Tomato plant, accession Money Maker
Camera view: horizontal (90 deg, fisheye); turntable rotation: 180 degrees
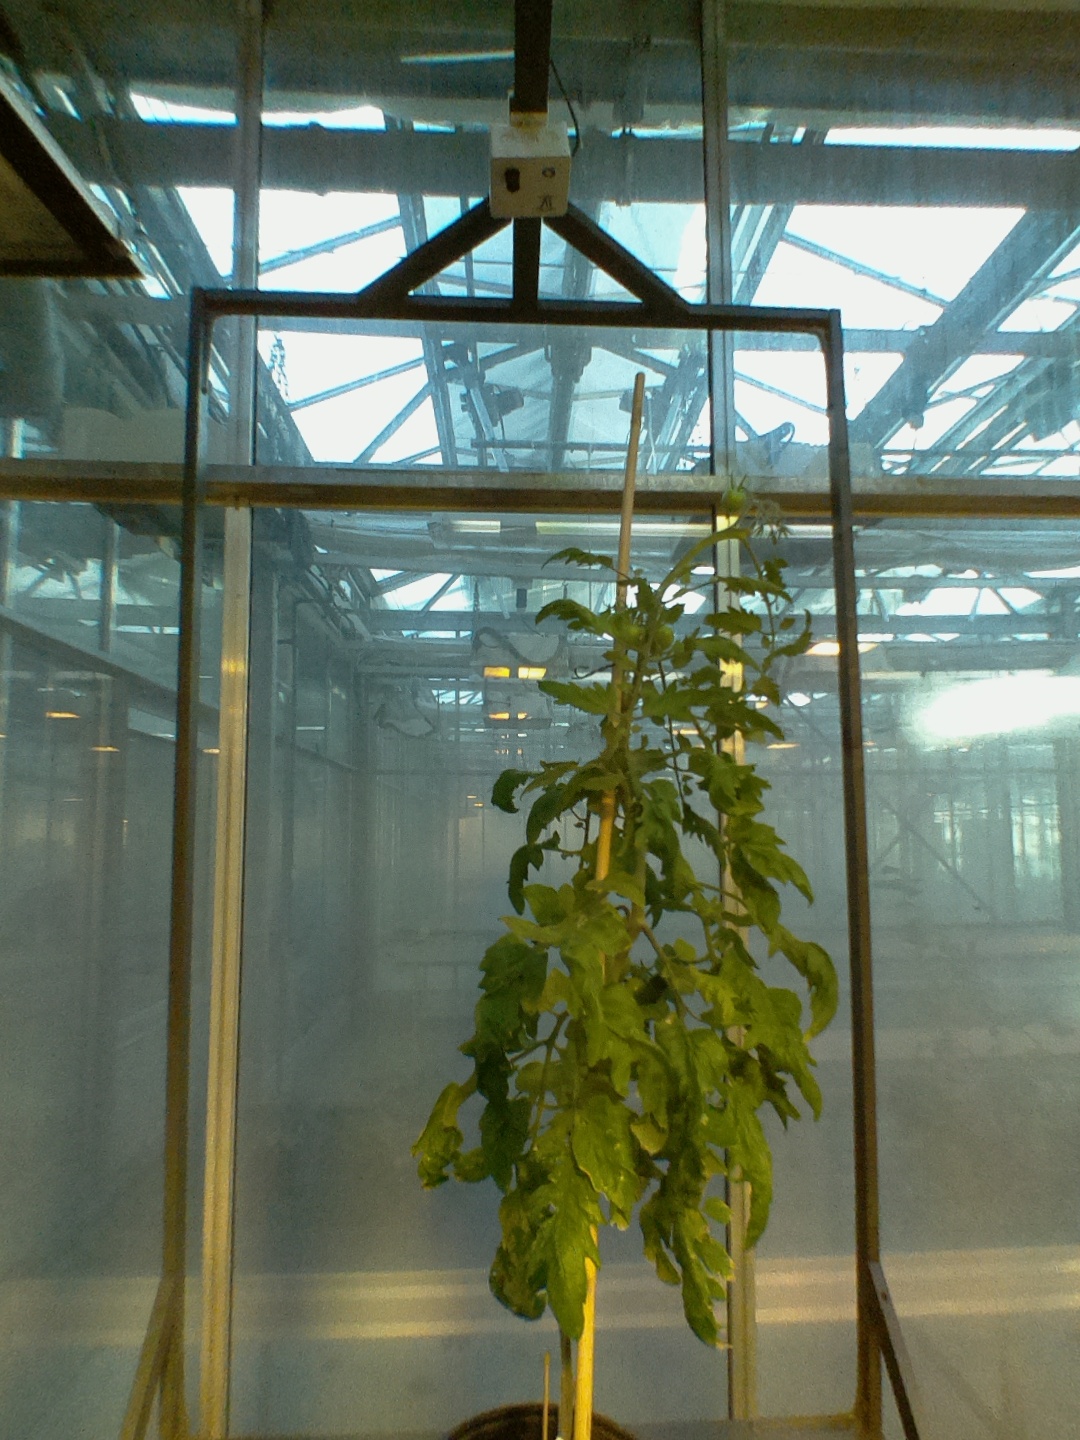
BBCH growth stage 79: 90% -100% of final fruit size